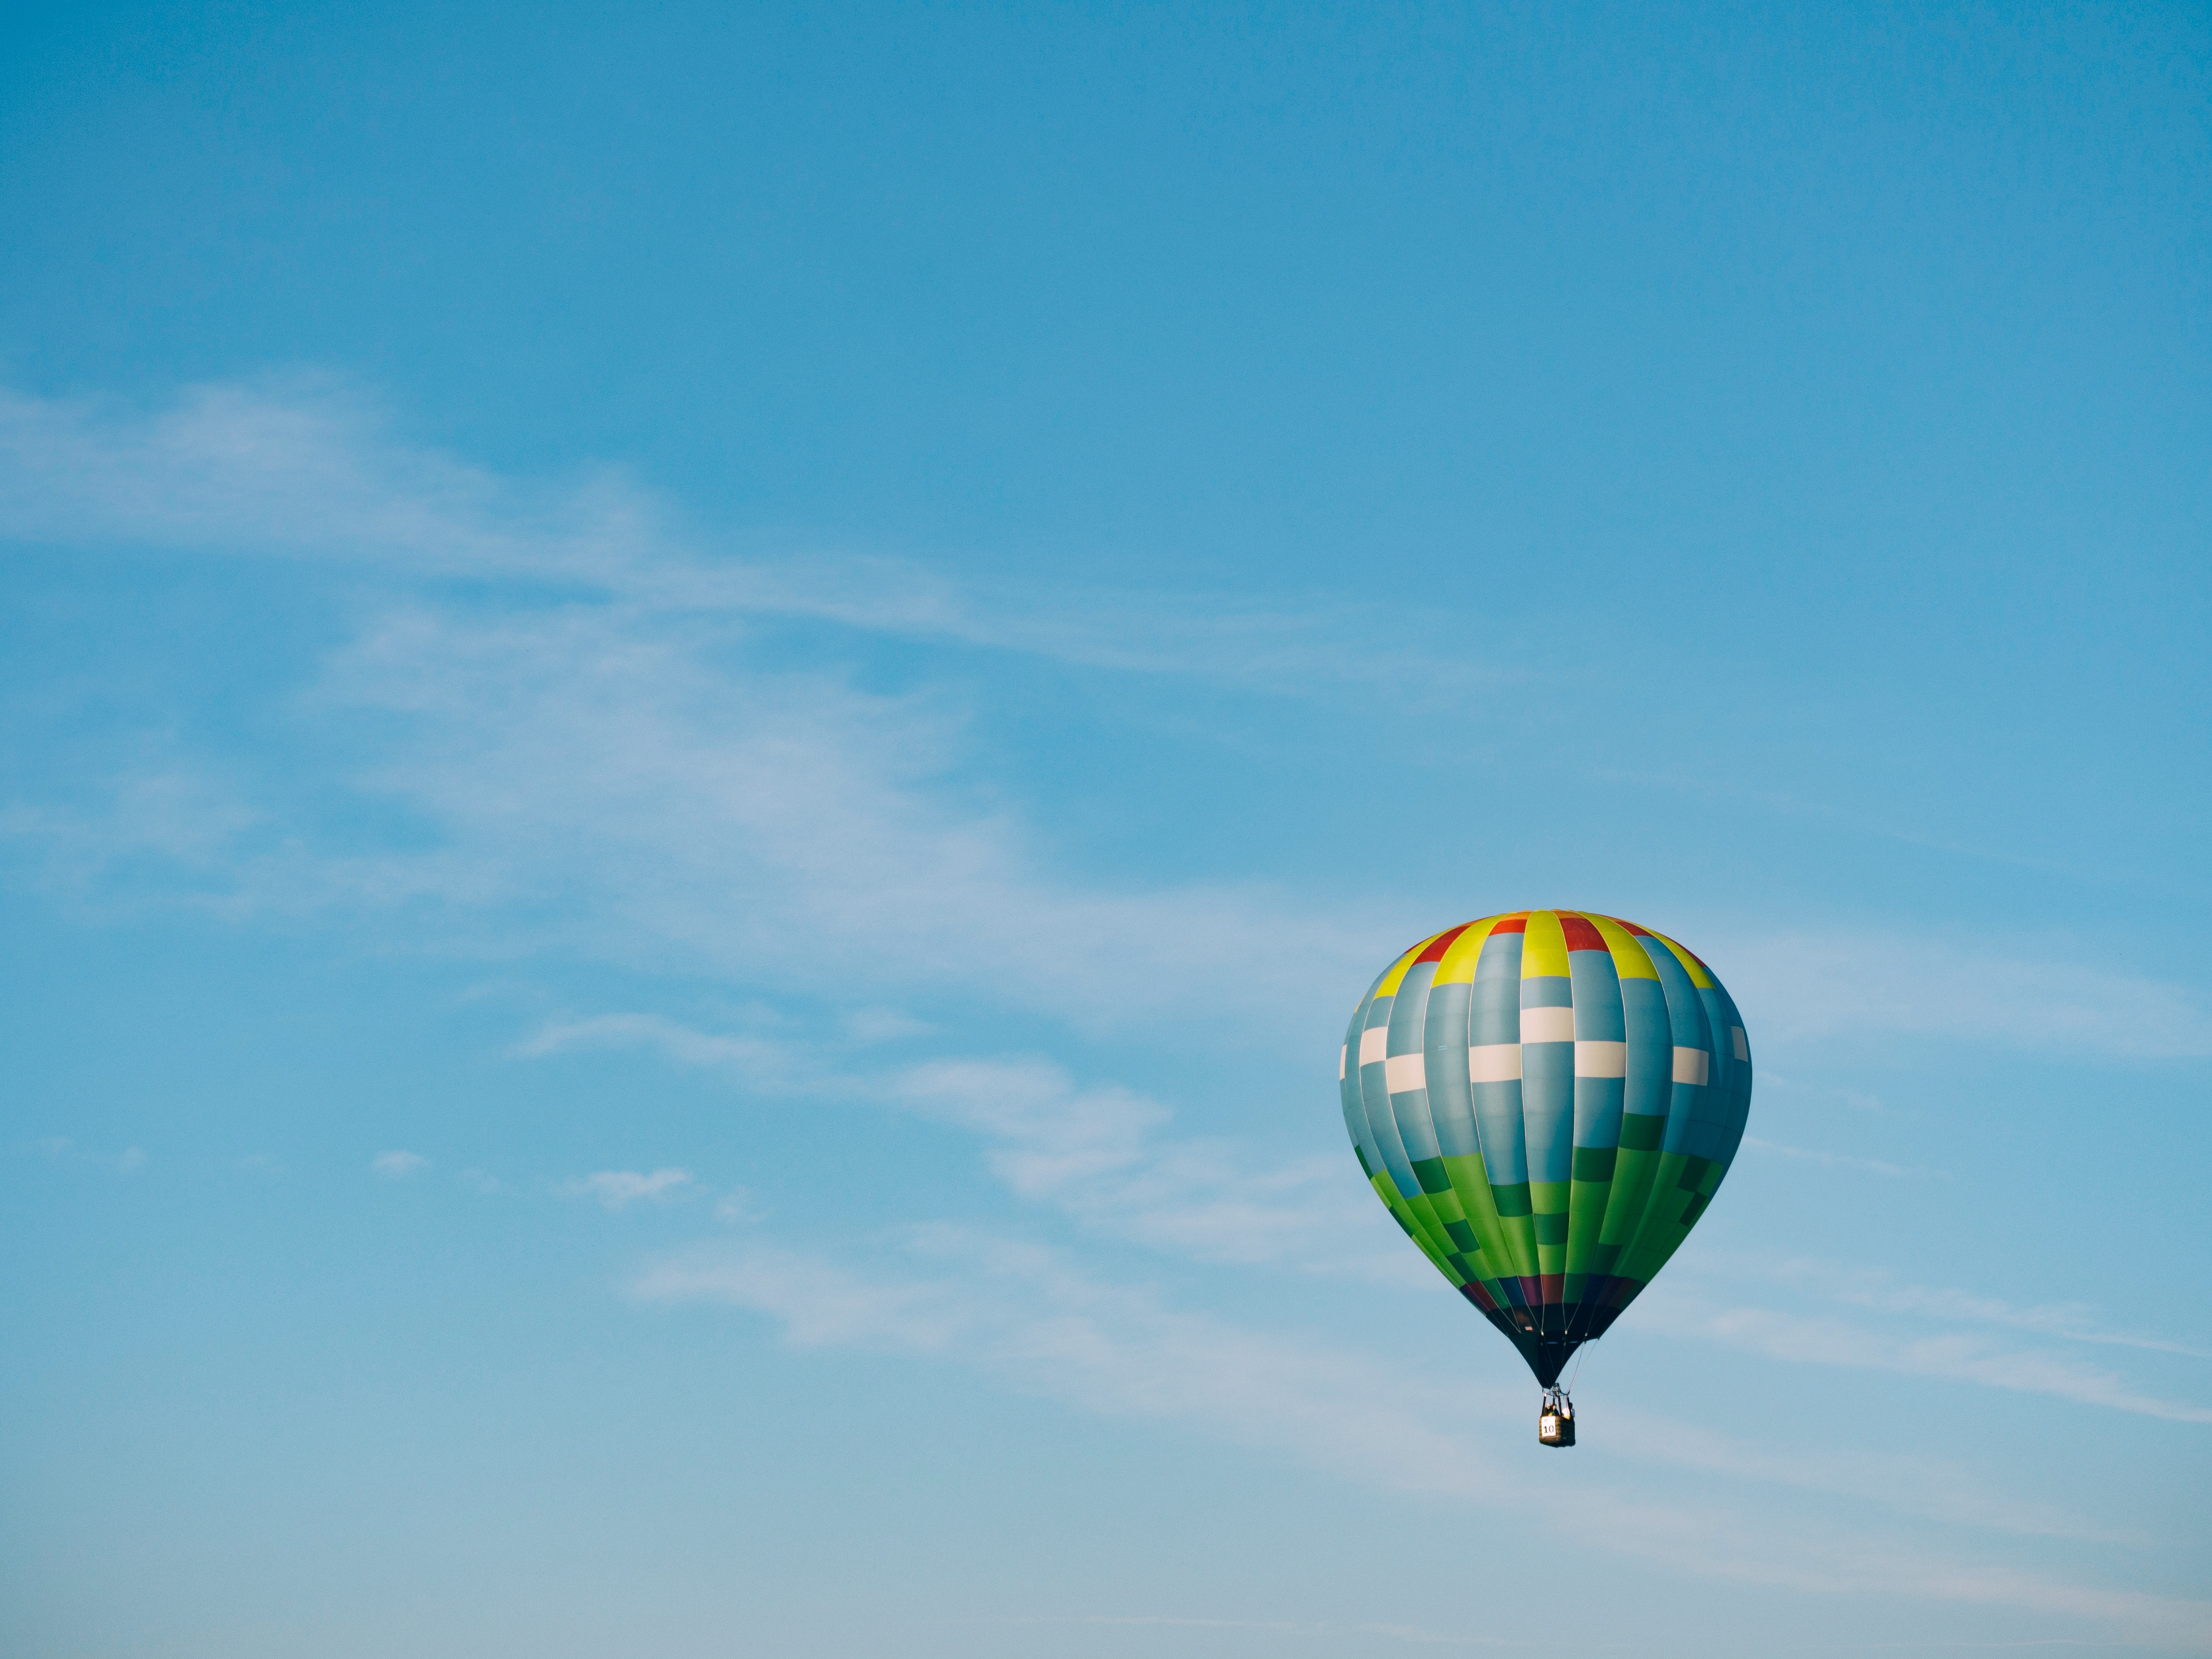
sky, balloon, hot air balloon, aircraft, vehicle, blue, toy, hot air ballooning, atmosphere of earth